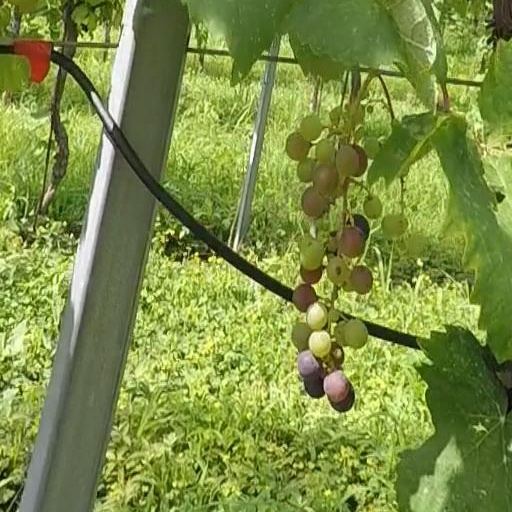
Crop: grape